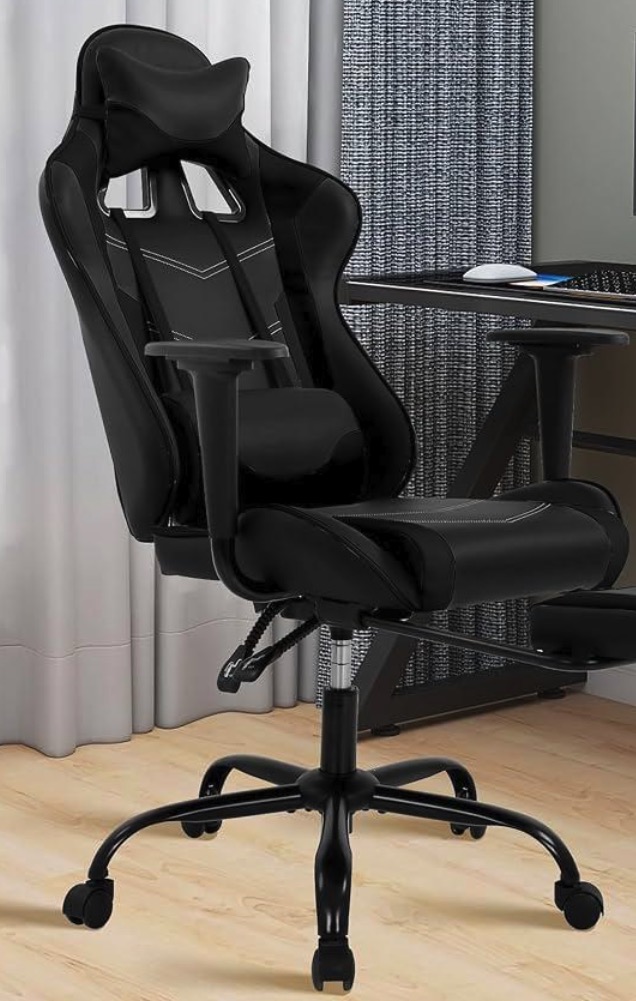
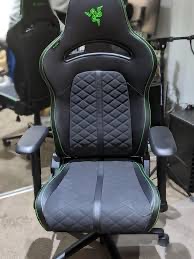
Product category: items_chair
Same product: no